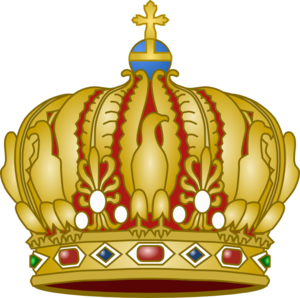
La maison impériale de France désigne la dynastie impériale française et ses branches collatérales. Elle est issue de la famille Bonaparte, une famille patricienne corse originaire d'Italie, reconnue noble en France sous l'Ancien Régime et devenue maison impériale à la suite de l'élévation de Napoléon Bonaparte à la dignité d'empereur des Français le 18 mai 1804.
Charles-Louis-Napoléon Bonaparte, dit Louis-Napoléon Bonaparte, né le 20 avril 1808 à Paris et mort le 9 janvier 1873 à Chislehurst, est un monarque et un homme d'État français. Il est à la fois l'unique président de la Deuxième République, le premier chef d'État français élu au suffrage universel masculin, le 10 décembre 1848, le premier président de la République française, et après la proclamation de l'Empire le 2 décembre 1852, le dernier monarque du pays sous le nom de Napoléon III, empereur des Français.
Charles Bonaparte, appelé Charles Napoléon de 1998 à 2012, né le 19 octobre 1950 à Boulogne-Billancourt, est un homme politique français, membre de la maison Bonaparte.